James Purefoy

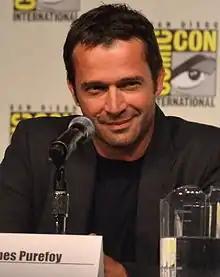
Purefoy in 2012

James Brian Mark Purefoy (born 3 June 1964) is an English actor. He played Marcus Antonius in the HBO series "Rome", Nick Jenkins in "A Dance to the Music of Time", college professor turned serial killer Joe Carroll in the series "The Following", Solomon Kane in the film of the same name, and Hap Collins in the Sundance series "Hap and Leonard". Purefoy also played Lord Phillipe de Clermont in the second season of the hit AMC/Netflix series "A Discovery of Witches". In 2018, he starred as Laurens Bancroft in the first season of "Altered Carbon", a Netflix original series. Following an uncredited role as V in the 2006 film "V for Vendetta" (replaced and dubbed over by Hugo Weaving), he was cast in a main role as Captain Gulliver "Gully" Troy / Captain Blighty in the 2020–2021 second and 2022 third season of the television series "Pennyworth", the prequel to both "Gotham" and "V for Vendetta".